Samson's riddle

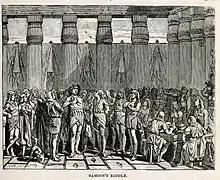
Samson Riddle

Samson's riddle – the only explicit example of a riddle in the Hebrew Bible – has been described as an unfair one, as it is apparently impossible to guess the answer without knowledge of Samson's encounter with the lion, which he had kept a secret from everyone. Many commentators have therefore attempted to prove that the riddle is capable of other solutions.